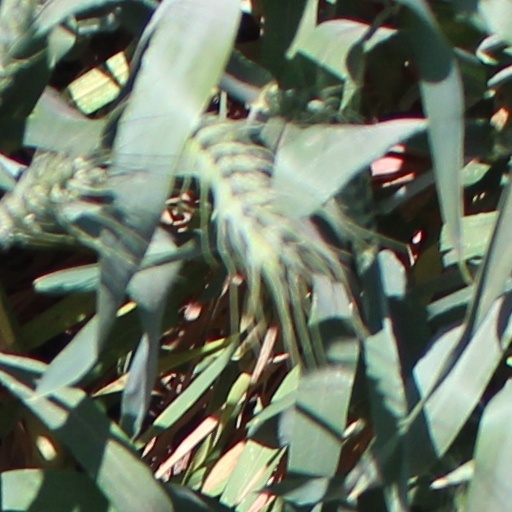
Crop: wheat